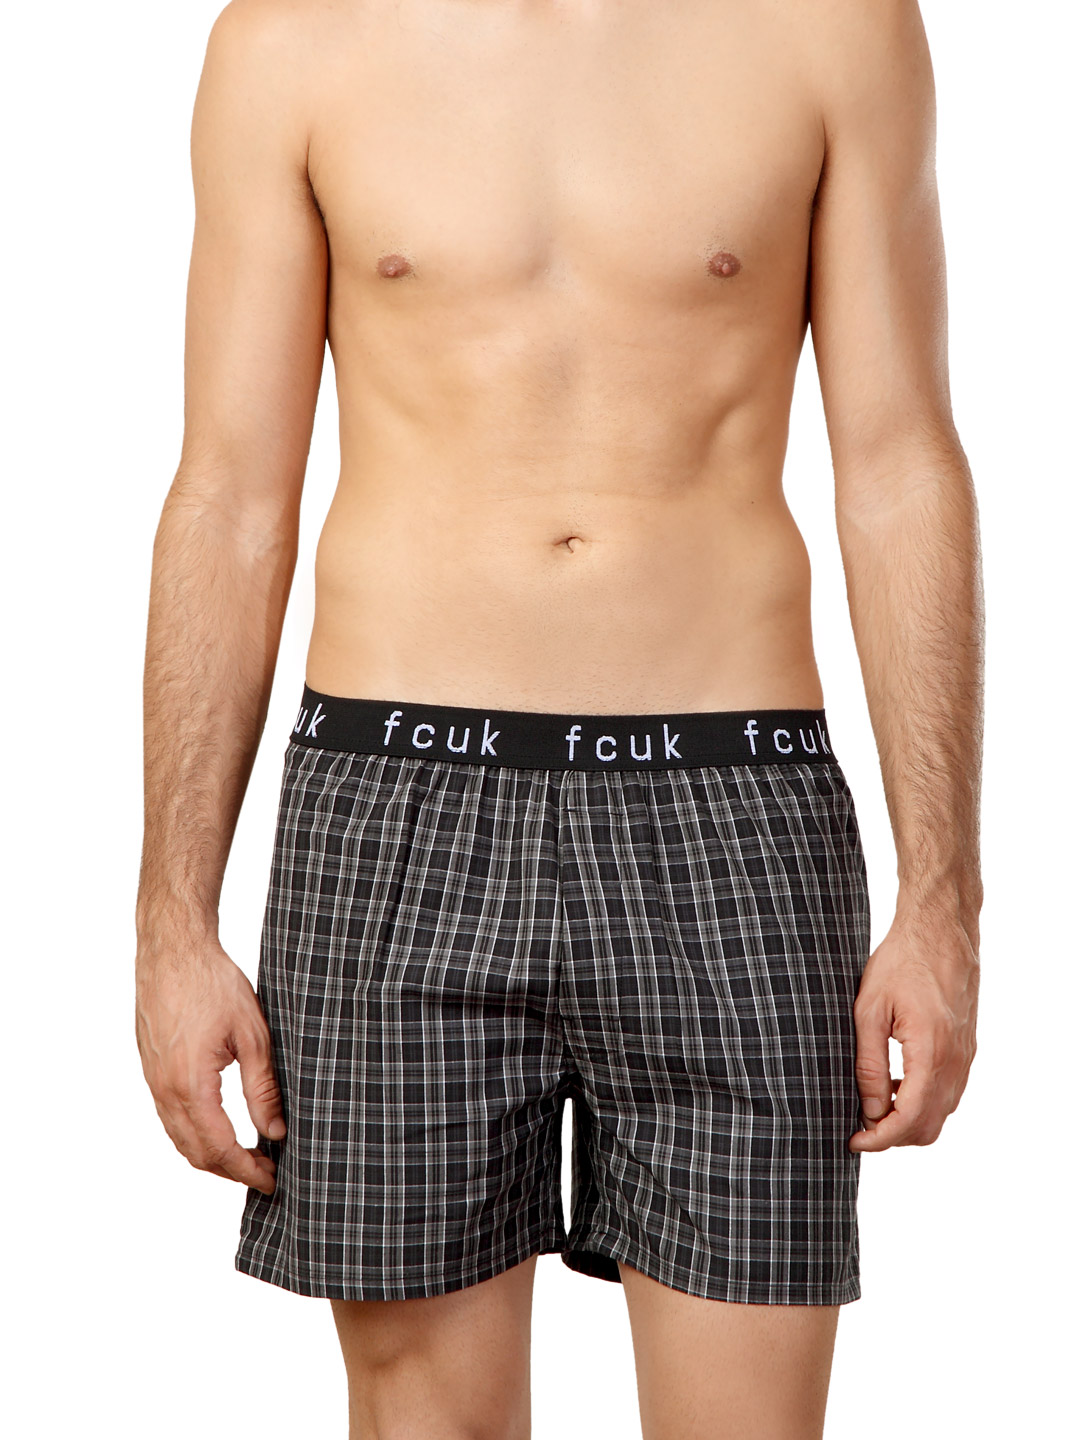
FCUK Black Boxers
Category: Apparel / Innerwear / Boxers
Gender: Men
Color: Black
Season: Summer 2016
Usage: Casual